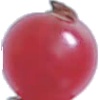
Label: redcurrant